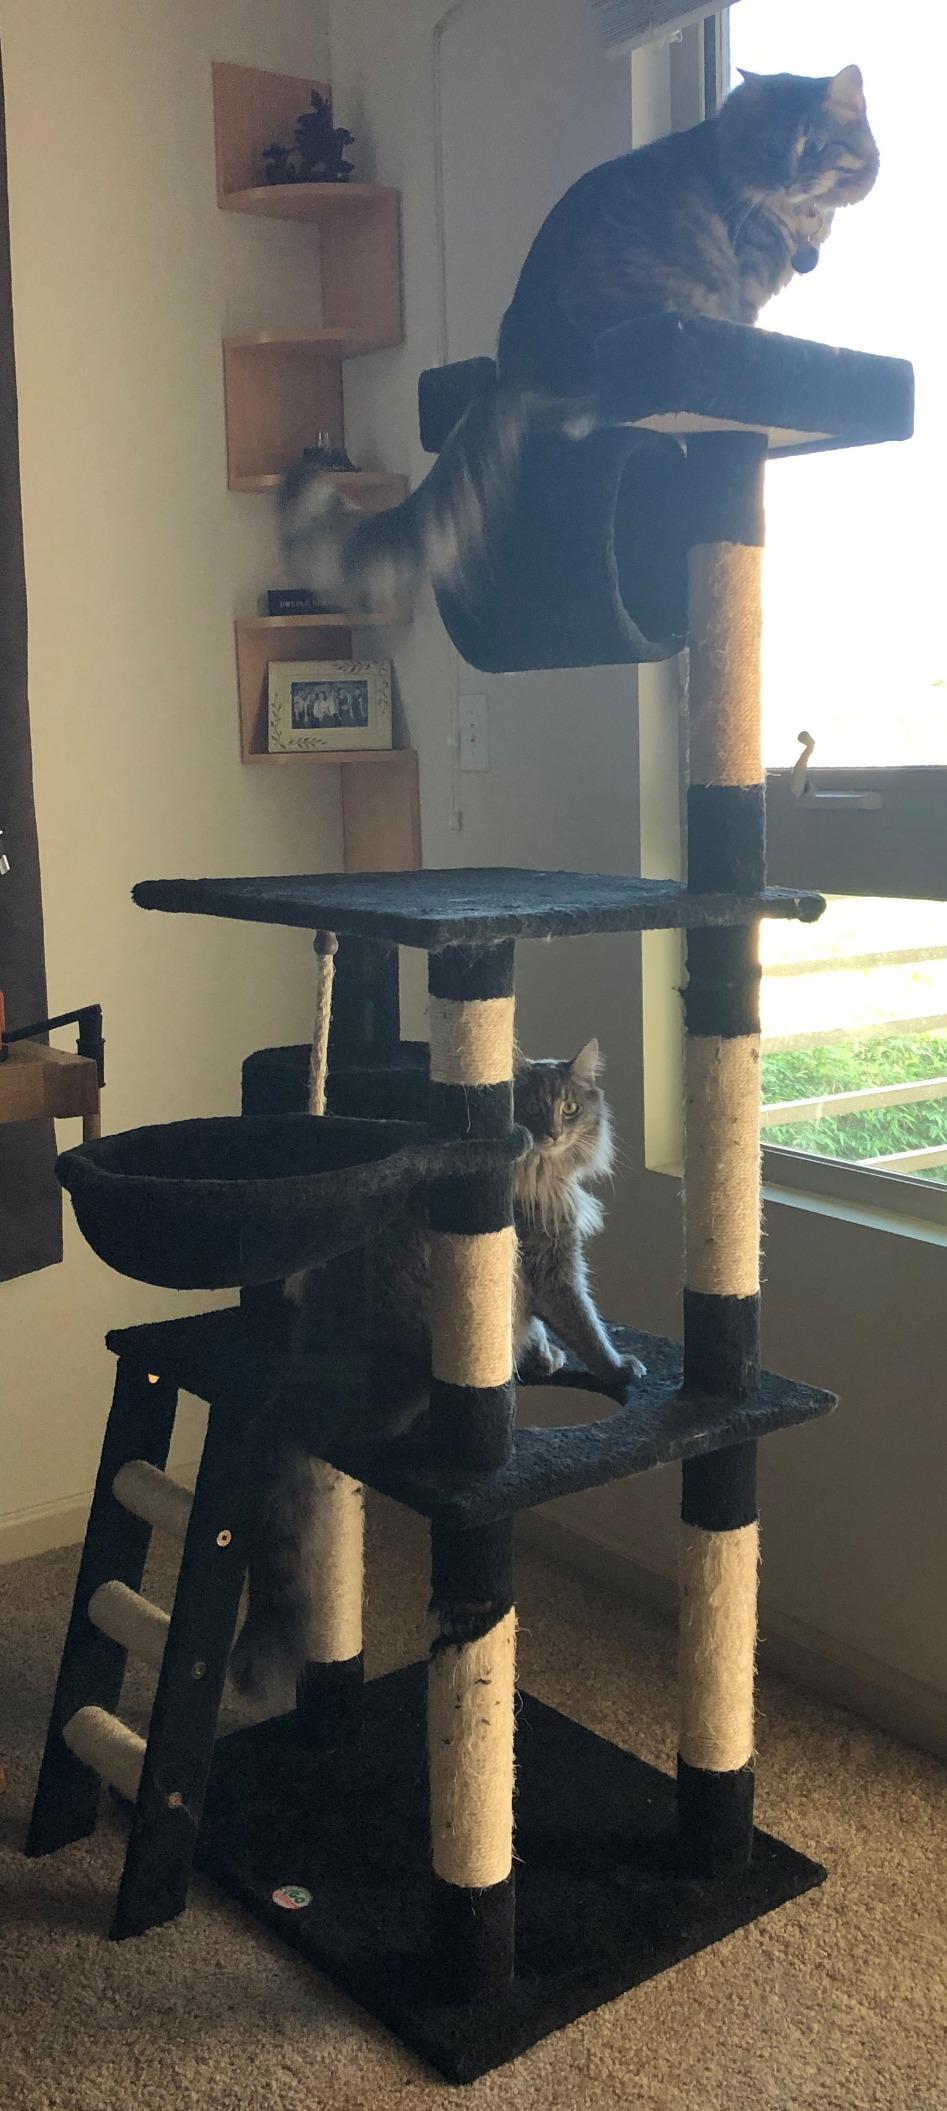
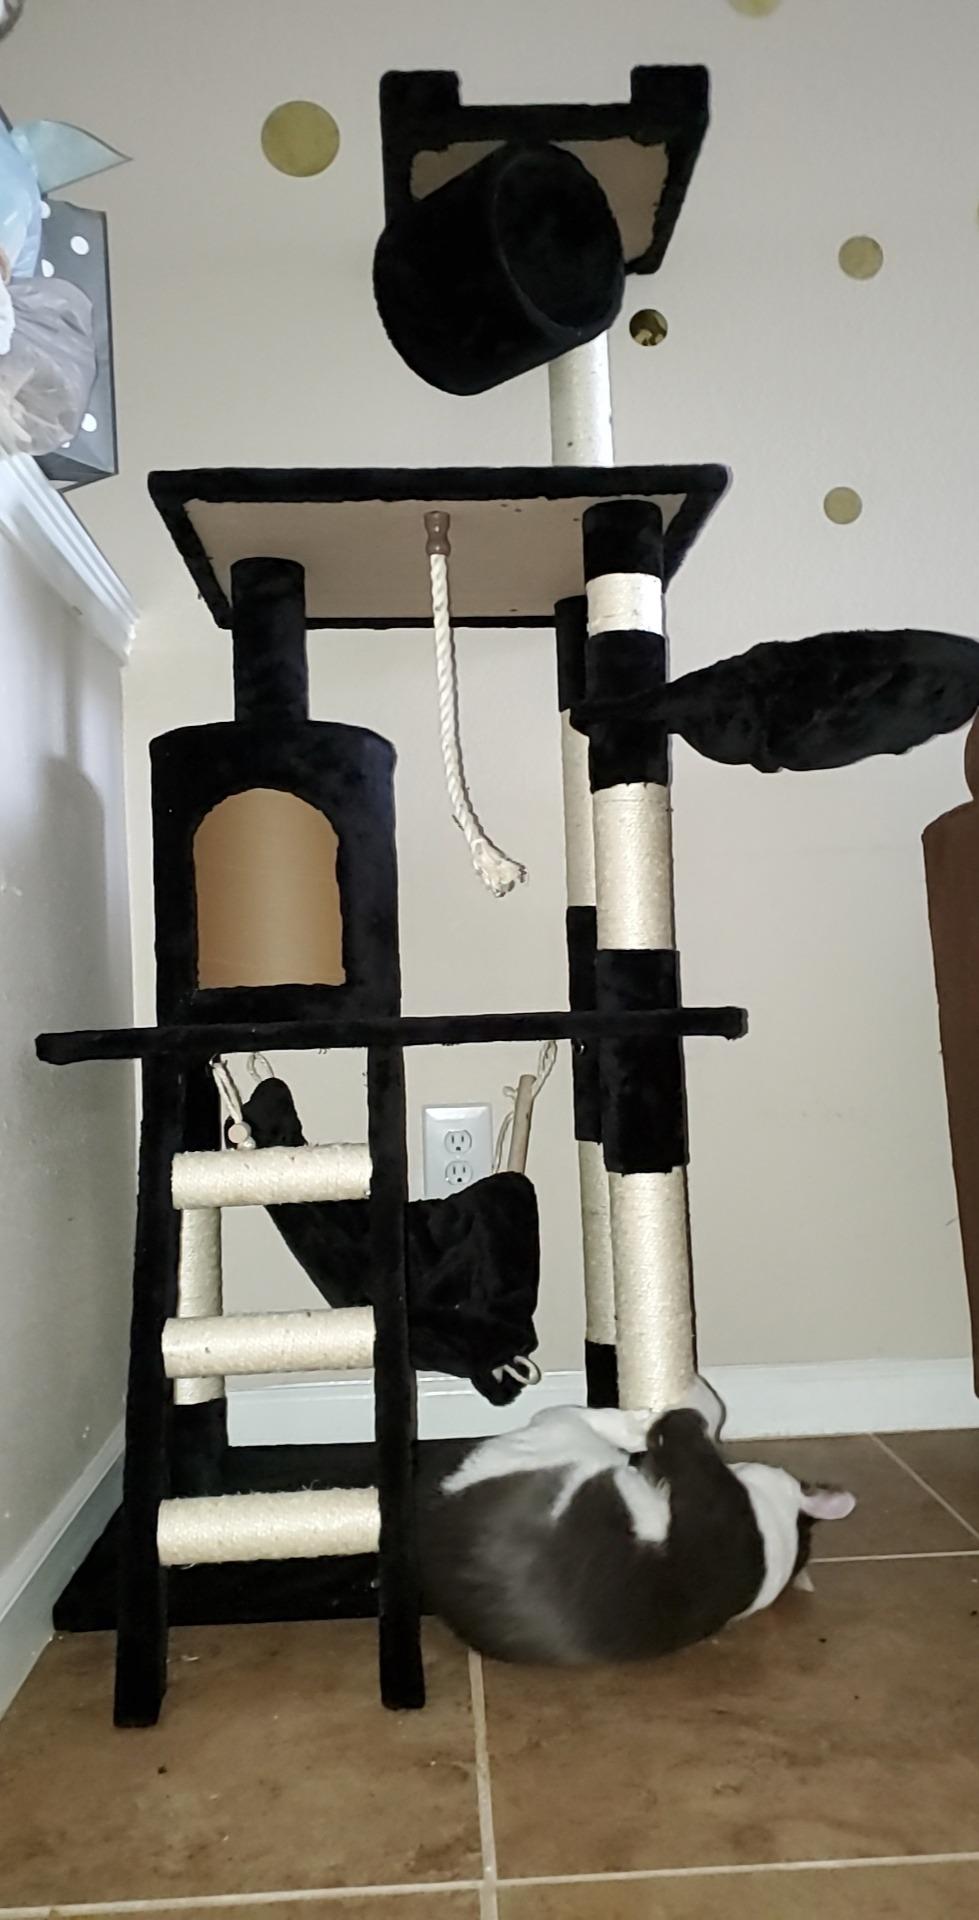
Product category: items_cat tree
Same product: yes